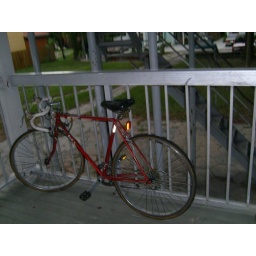
my bike in its new home